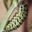
Label: caterpillar